Halifax, West Yorkshire

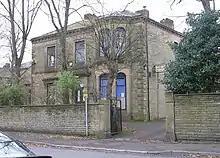
Ukrainian Social Club, Queen's Road

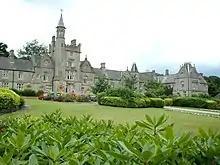
Joseph Crossley's Almshouses

In 2004 Calderdale had a population of 192,405, of which 82,500 live in the Halifax urban area. The main ethnic group in Halifax is White (87%), followed by British Pakistani (10%). Over 90% of people aged 16–74 were employed, mostly full-time. 64% of residents had qualifications.